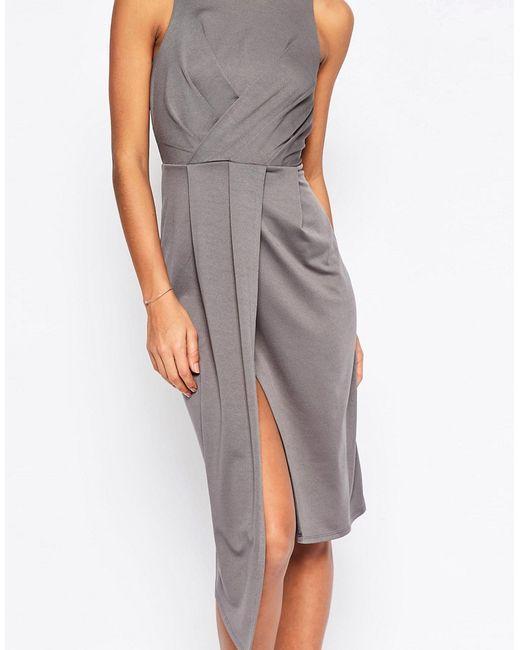
Sexy elegantes, gerafftes, figurbetontes, ärmelloses Kleid mit geteiltem Schlitz